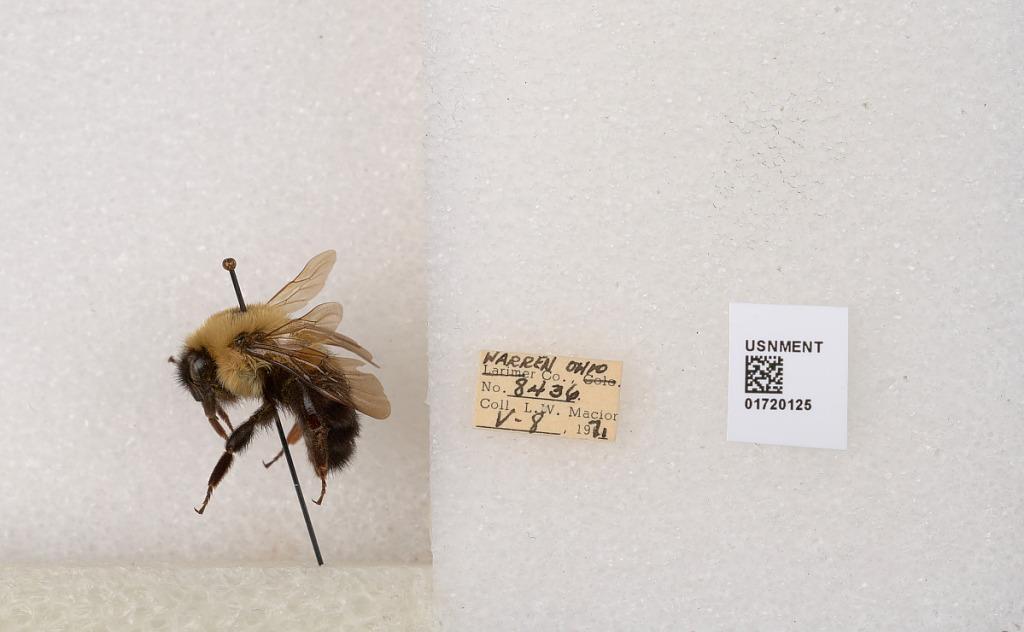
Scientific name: Bombus bimaculatus Cresson
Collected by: L. Macior
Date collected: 1971-5-8
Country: United States
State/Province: Ohio
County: Warren
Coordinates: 39.4276, -84.1668